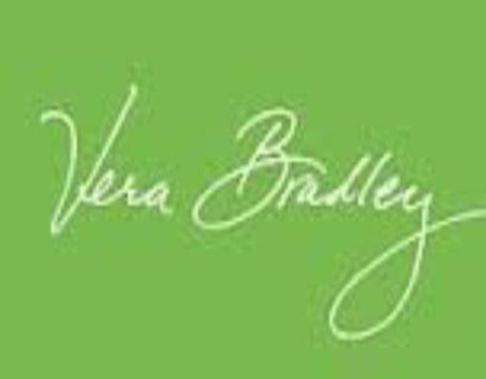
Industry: Clothes